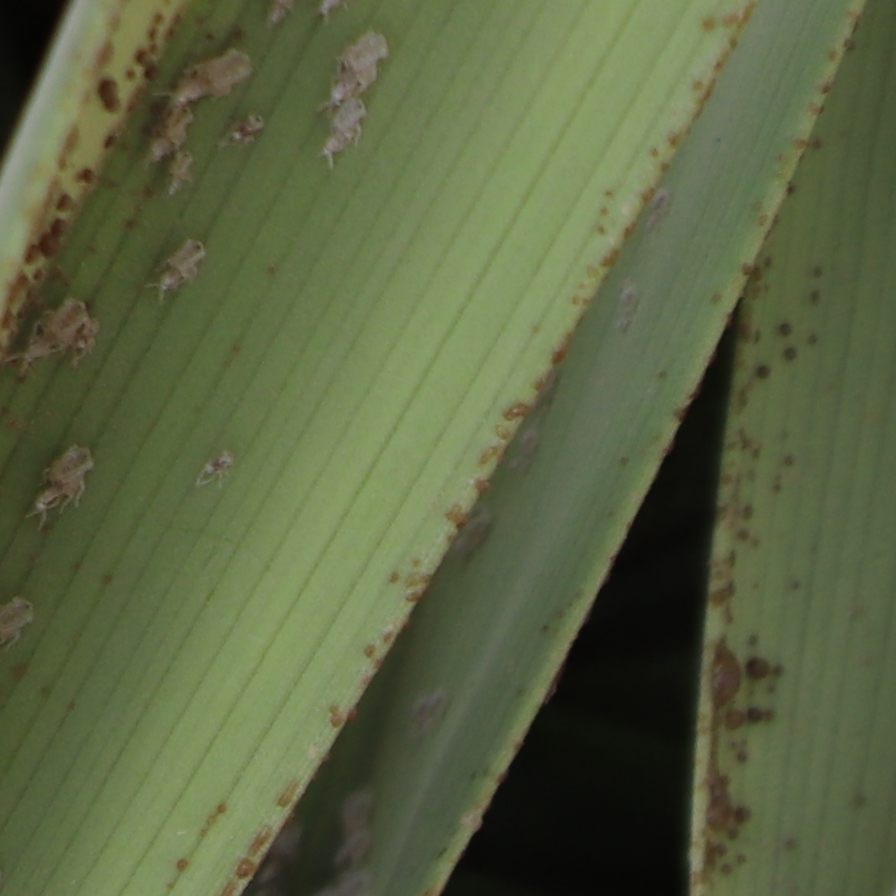
Label: Dubas